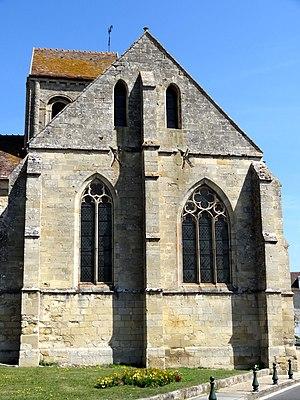
Église Saint-Sulpice de Seraincourt - voir titre.
L'église Saint-Sulpice est une église catholique paroissiale située à Seraincourt, dans le département français du Val-d'Oise. Elle est d'origine incertaine, et était desservie par des chanoines Prémontrés de 1175 à 1791. D'un aspect extérieur très hétérogène, l'église réunit des parties de quatre principales époques, et sa structure ne peut se comprendre qu'en regardant l'intérieur. Contrairement à ce que suggère la fenêtre gothique flamboyante du chevet, qui n'est pas antérieure à la fin du XVᵉ siècle, les parties les plus anciennes sont le chœur voûté en berceau, la base du clocher et le clocher lui-même, qui abritent des chapiteaux romans d'une facture archaïque, et devraient remonter à la période comprise entre 1110 et 1125 environ. La mouluration des arcs-doubleaux est loin d'être la règle à cette époque, ce qui confère à l'église un rôle de précurseur. Le clocher est quant à lui un prototype des clochers en bâtière à colonnettes d'angle du Vexin français. Sans doute après l'installation des chanoines, l'église est pourvue d'un nouveau croisillon nord et d'une chapelle latérale nord du chœur, qui sont de style gothique primitif, hormis un portail d'apparence romane.